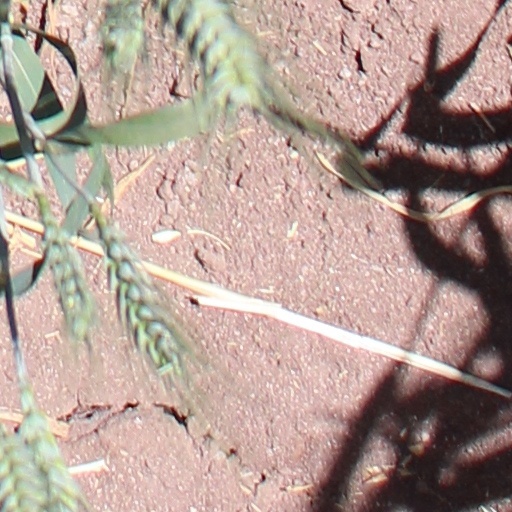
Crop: wheat